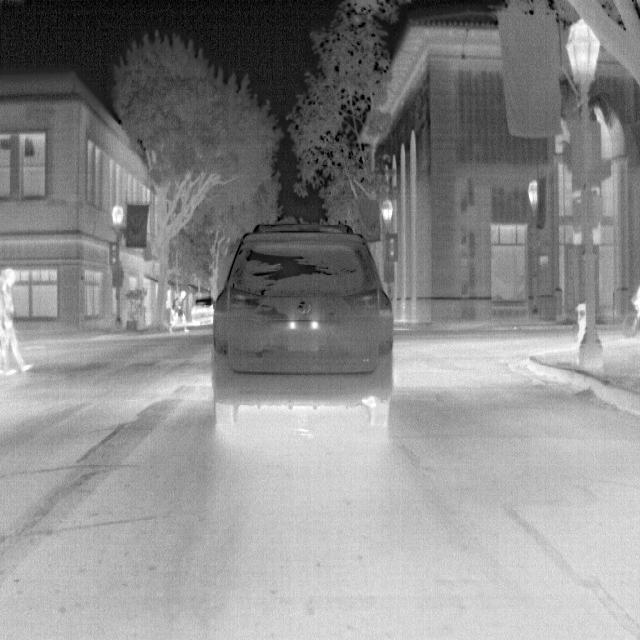
Detected objects:
label: person
label: person